Lordship of Vukovar

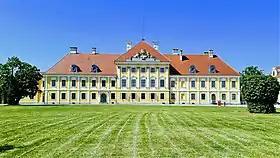
Eltz Manor in Vukovar

The Lordship of Vukovar was a large land estate, lordship, established in the Kingdom of Slavonia in 1731, after the liberation of the region from the Ottoman rule following the 1699 Treaty of Karlowitz. The seat of the lordship was in the town of Vukovar, on the banks of the Danube river where between 1749 and 1751 representative Eltz Manor was constructed. The lordship existed until the end of the World War II in Yugoslavia and the establishment of the Federal People's Republic of Yugoslavia in 1945. Significant part of its agricultural estates was subsequently run by the agricultural production company—Vupik.